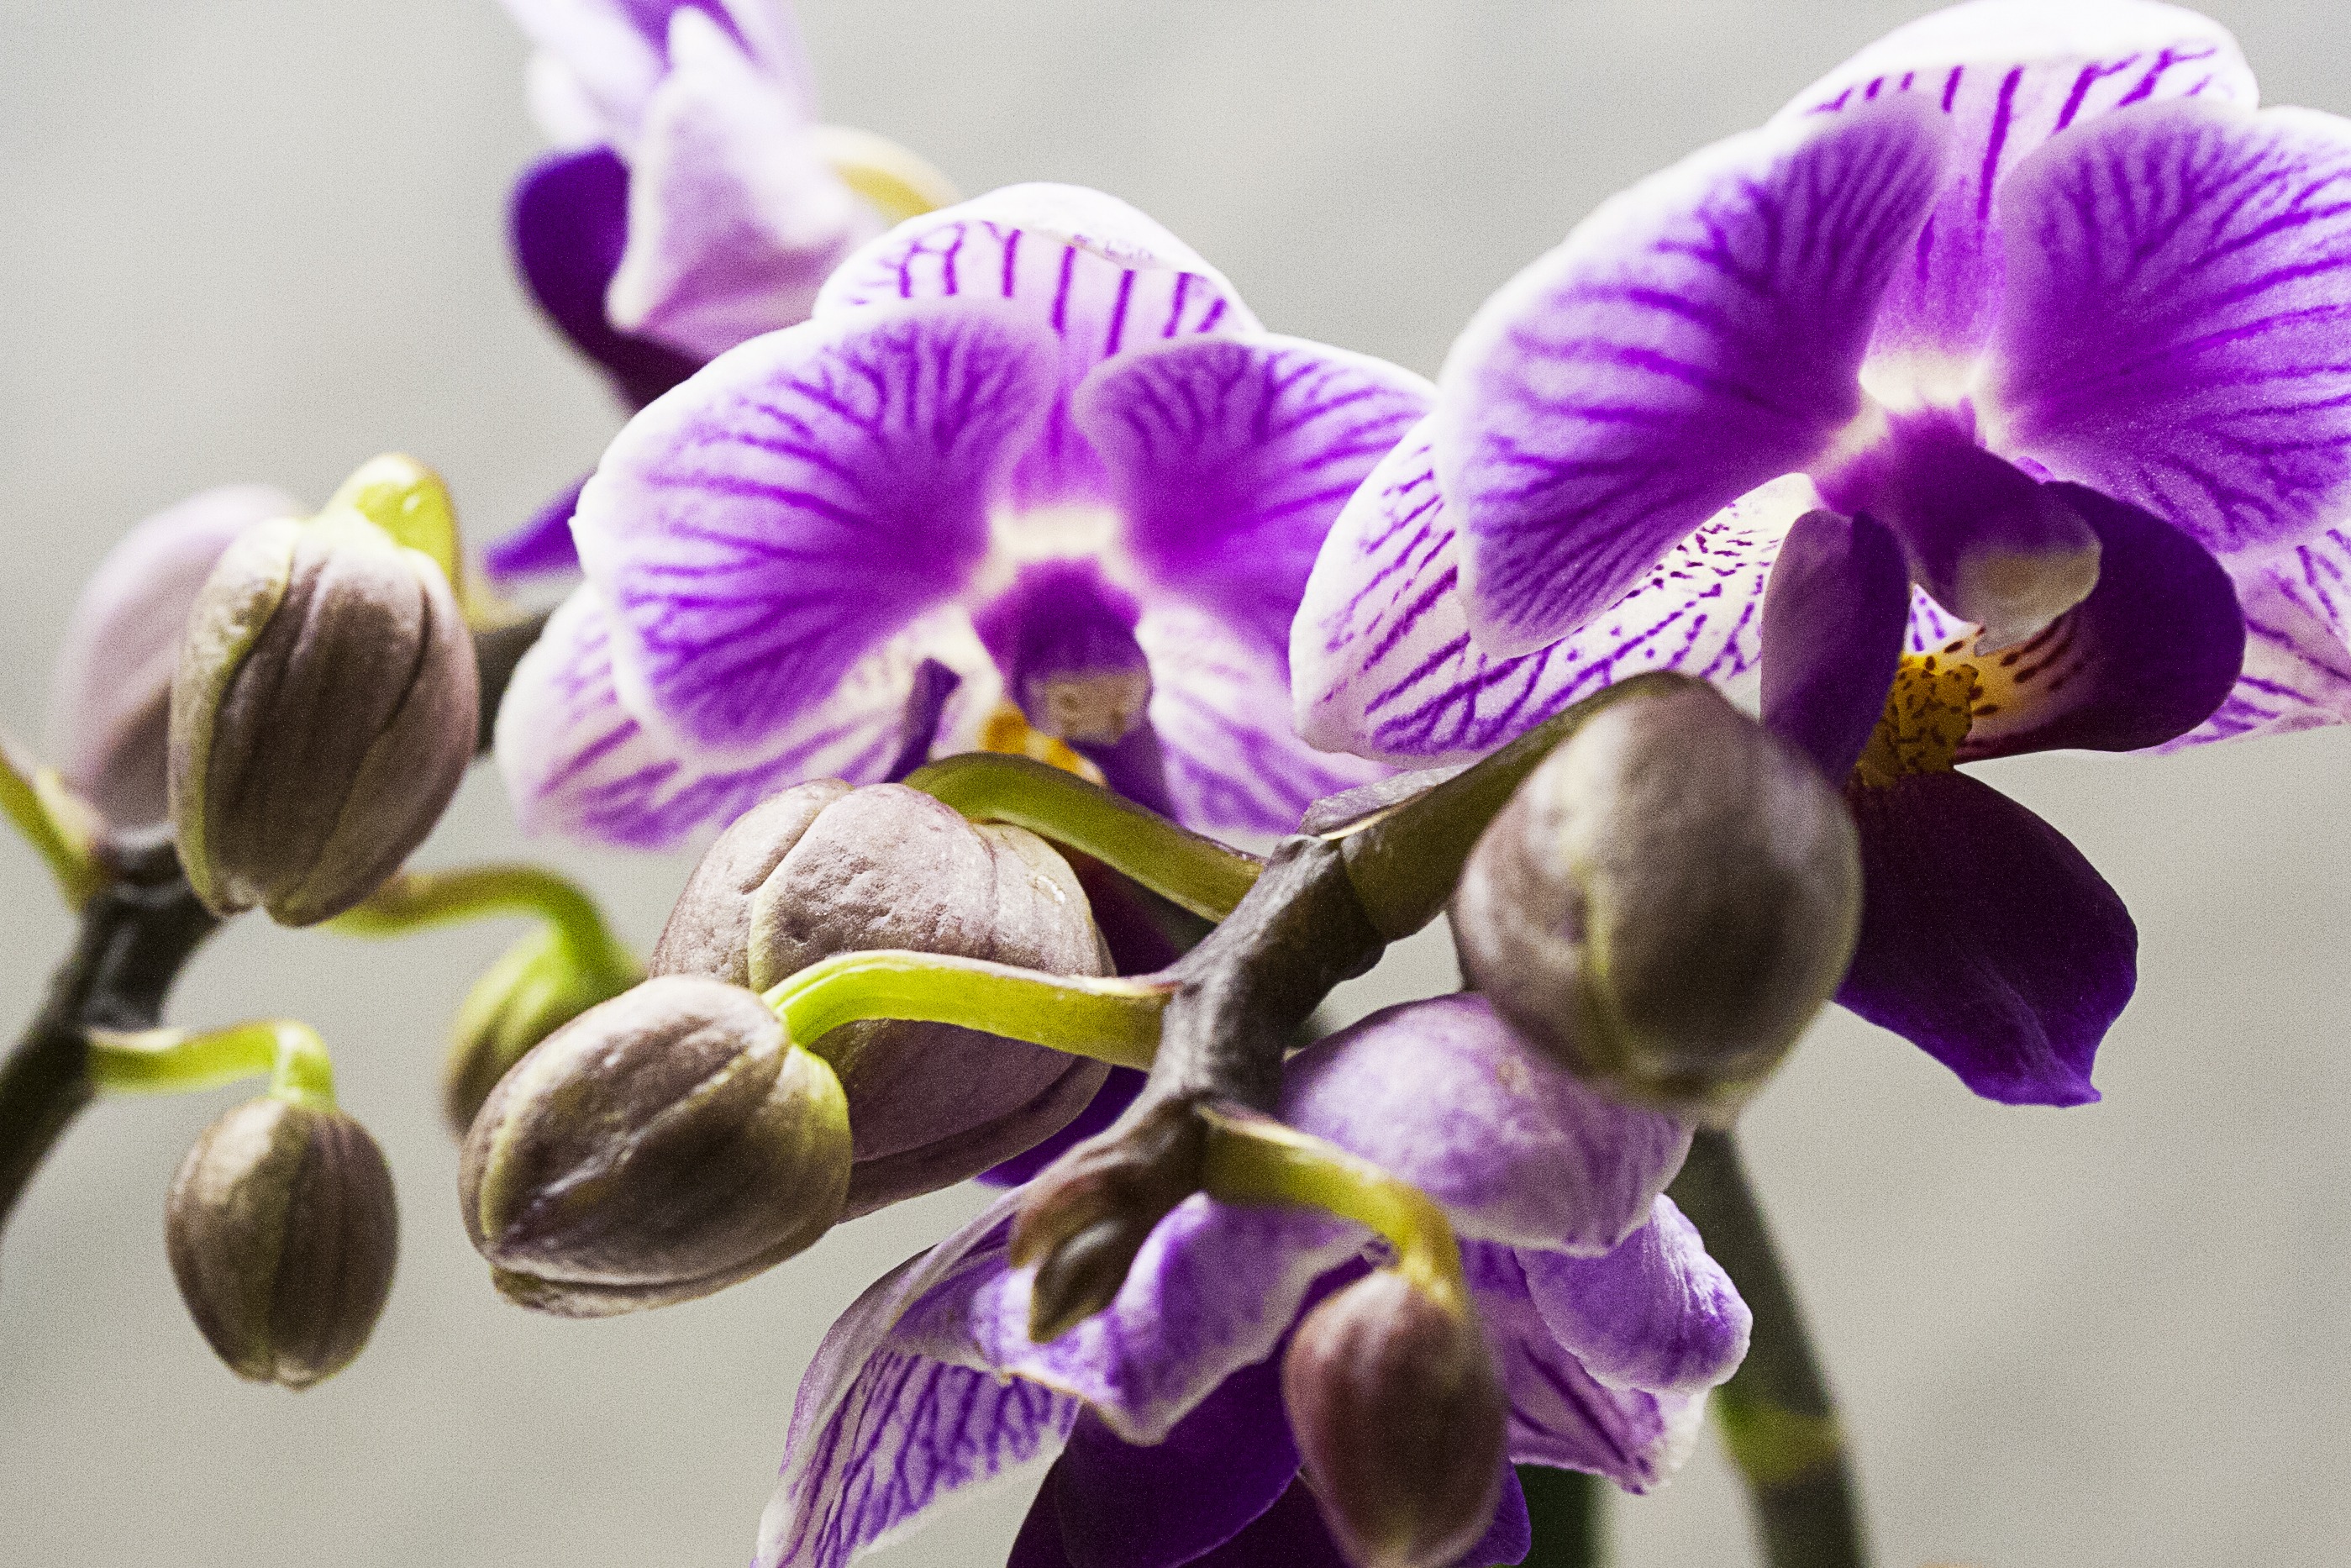
blossom, plant, flower, purple, petal, floral, tropical, botany, pink, flora, orchid, flowers, eye, orchids, macro photography, flowering plant, dendrobium, land plant, moth orchid, violet family, cattleya labiata